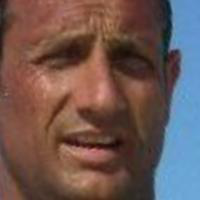
Age group: age 41-55